Serbian campaign

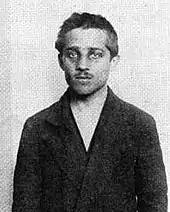
Gavrilo Princip, a member of the Young Bosnia, assassinated Archduke Franz Ferdinand, the heir to the Austro-Hungarian throne

In 1912 and 1913, the First Balkan War was fought between the Balkan League of Greece, Bulgaria, Serbia, and Montenegro and the fracturing Ottoman Empire. The resulting Treaty of London further shrank the Ottoman Empire by creating an independent Principality of Albania and enlarging the territorial holdings of Bulgaria, Serbia, Montenegro, and Greece. When Bulgaria attacked both Serbia and Greece on 16 June 1913, it lost most of its Macedonian region to those countries, and additionally, the Southern Dobruja region to Romania and Adrianople (the present-day city of Edirne) to Turkey in the 33-day Second Balkan War, which further destabilized the region.